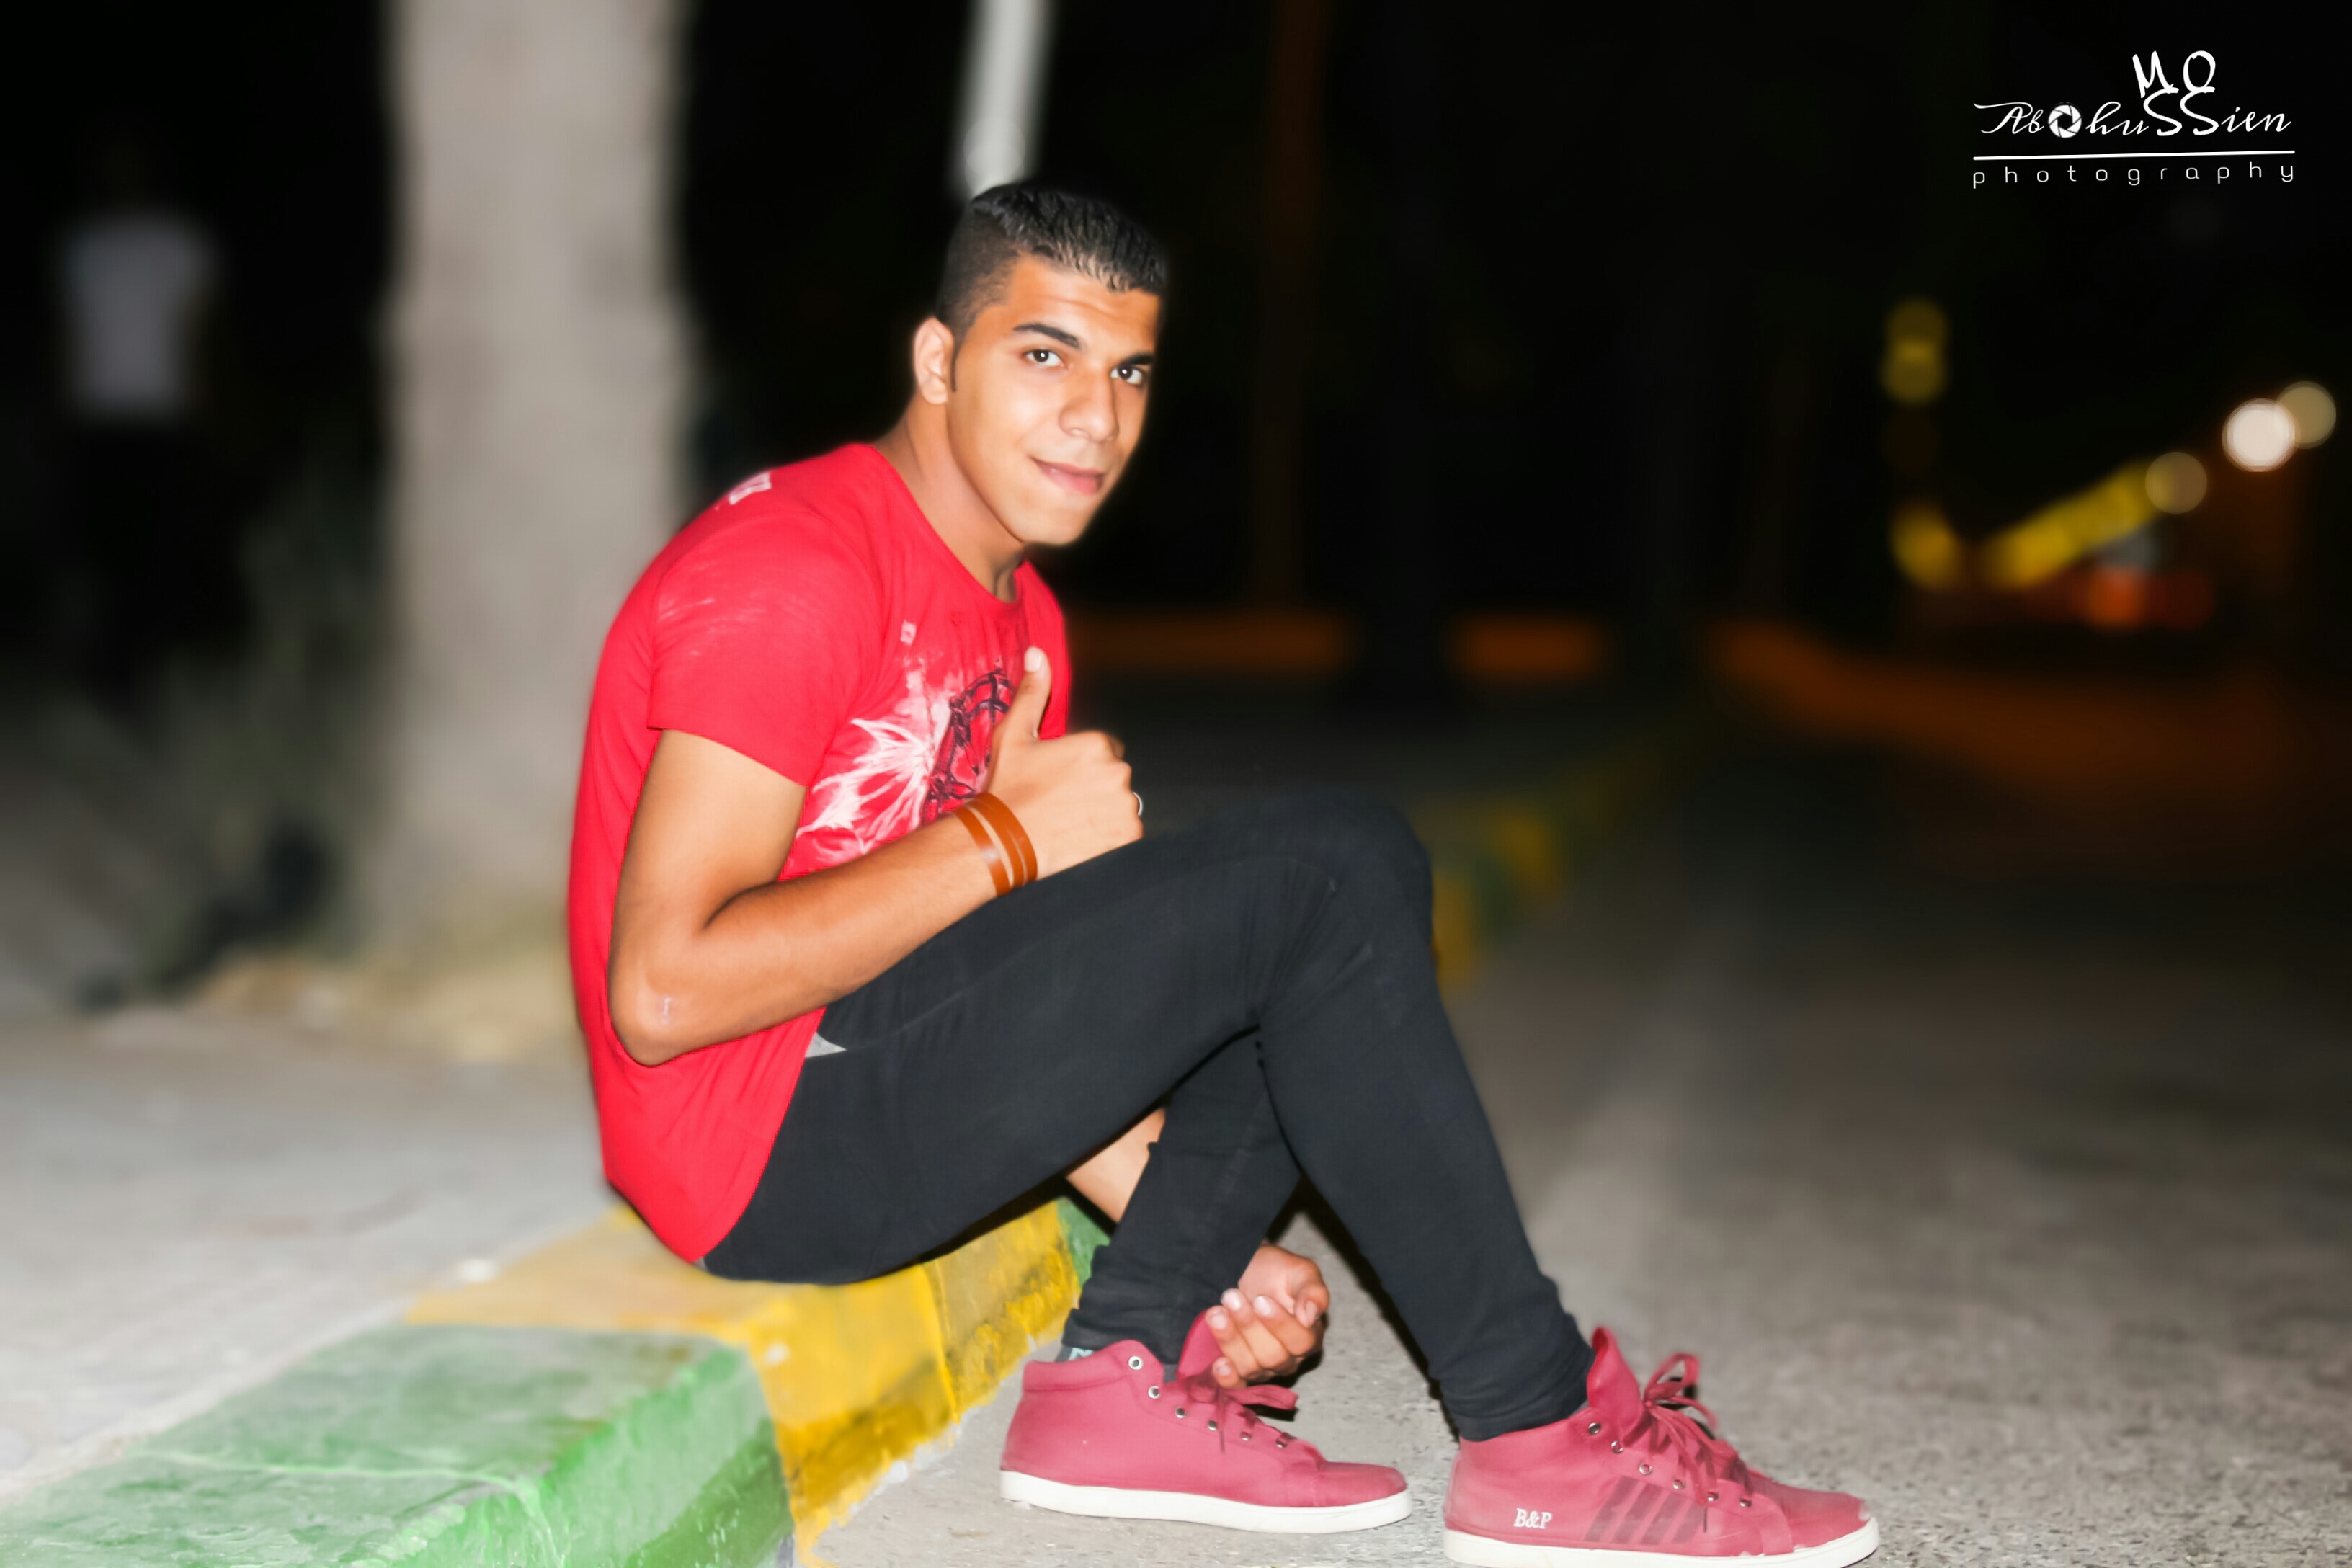
leg, sports, physical fitness, chinese martial arts